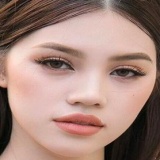
hoa hậu Jolie Nguyễn